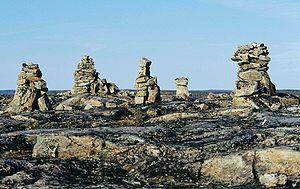
Un inukshuk est un empilement de pierres construit par les peuples inuit et yupik dans les régions arctiques d'Amérique du Nord, depuis l'Alaska jusqu'au Groenland, en passant par l'Arctique canadien. Sa forme et sa taille peuvent varier.
La pointe Enukso est une péninsule de l'Île de Baffin, au nord de la Baie d'Hudson.
Voici la liste des lieux historiques nationaux du Canada situé au Nunavut. En mars 2011, on compte 12 lieux historiques nationaux au Nunavut, dont aucun sont administrés par Parcs Canada.